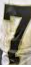
Number: 7